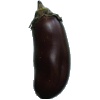
Label: eggplant